Question: Please indicate a possible affordance area of the drink_with_cup that can be used for drinking
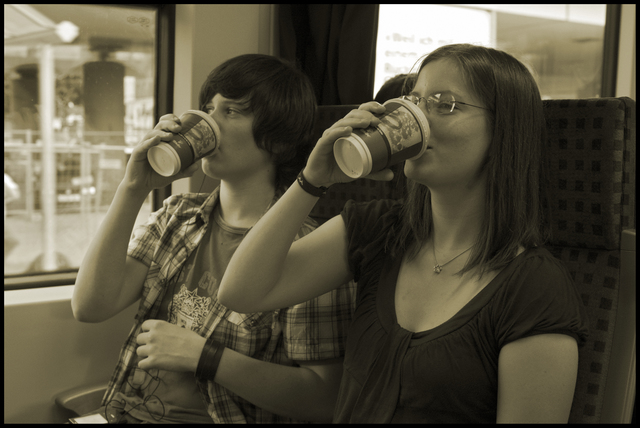
Answer: [335.5, 97, 424.5, 175]